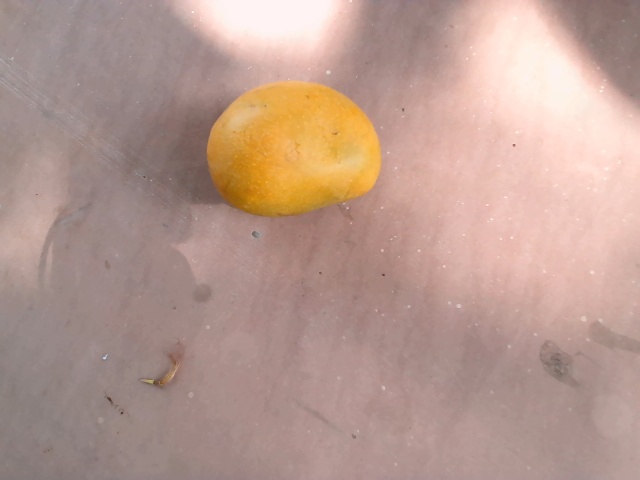
Label: Ripe_Mango